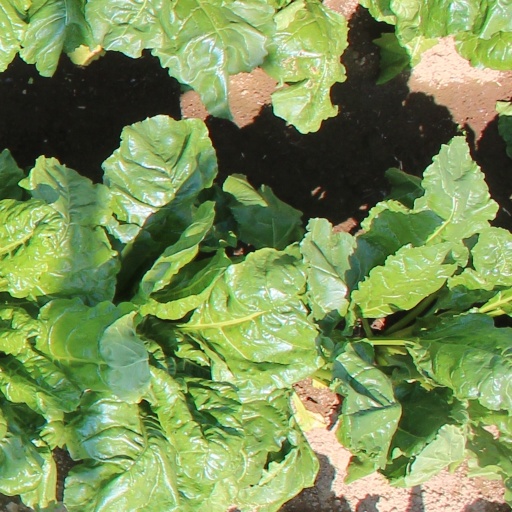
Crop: sugar beet